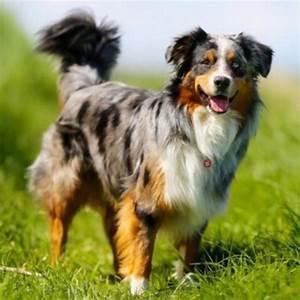
dog